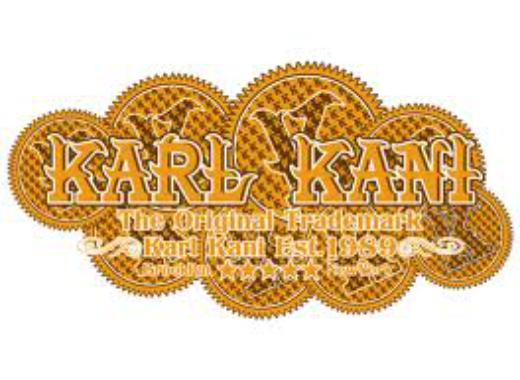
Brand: Karl Kani-1
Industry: Clothes